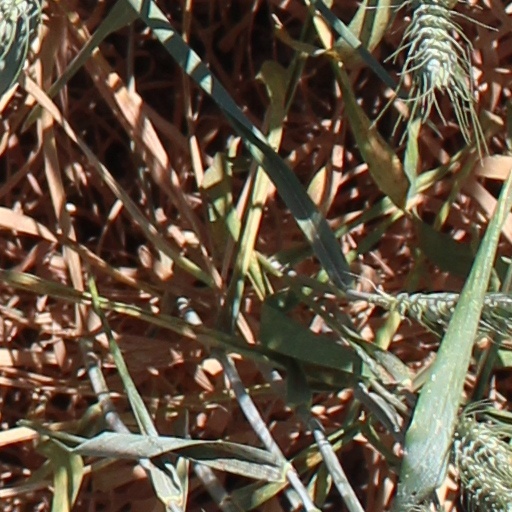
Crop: wheat